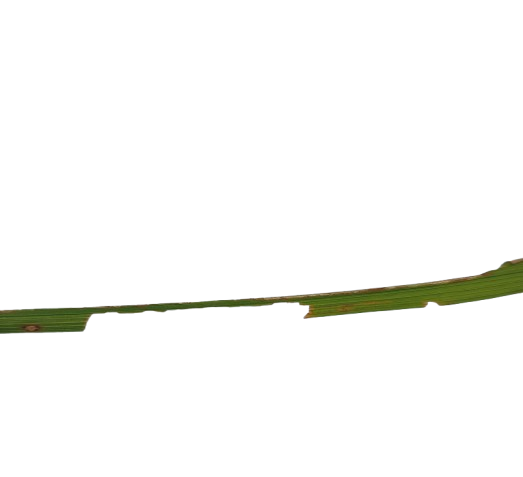
Label: Insect